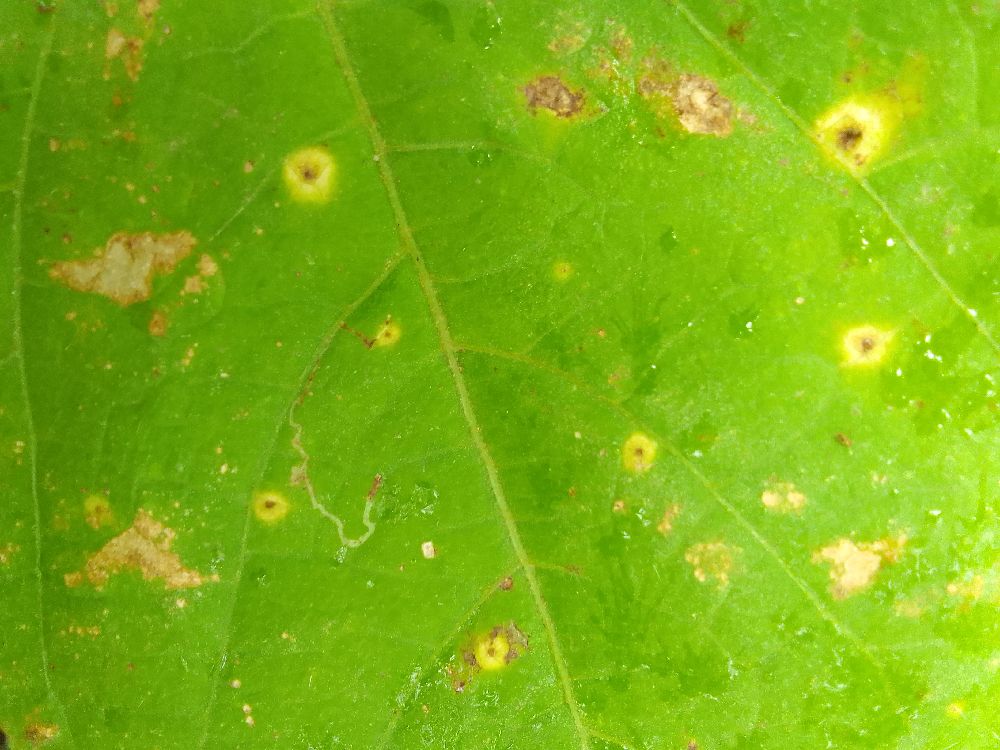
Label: rust